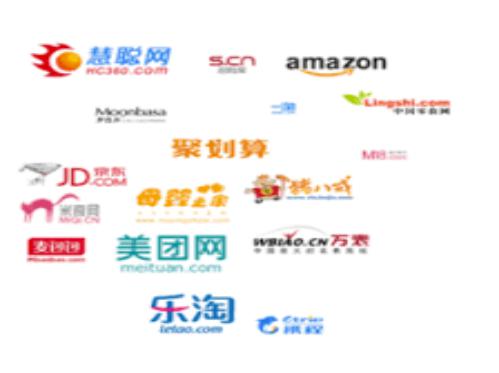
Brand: meituan
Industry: Others